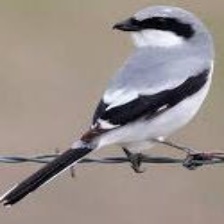
Species: LOGGERHEAD SHRIKE
Scientific name: LANIUS LUDOVICIANUS